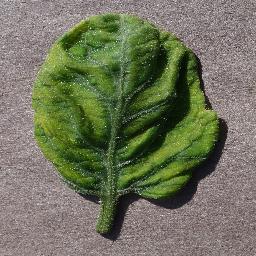
Label: Tomato___Tomato_Yellow_Leaf_Curl_Virus